The King's School, Parramatta

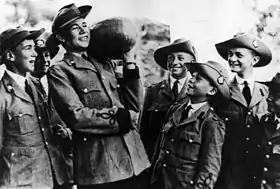
William Archer Gunn and fellow King's students in uniform, c. 1931

There are several patches and buttons which reflect rank and memberships. Historically, the school uniform was available to purchase from some department stores (David Jones, Farmers and Peapes). Students now purchase their uniforms from the school uniform shop.